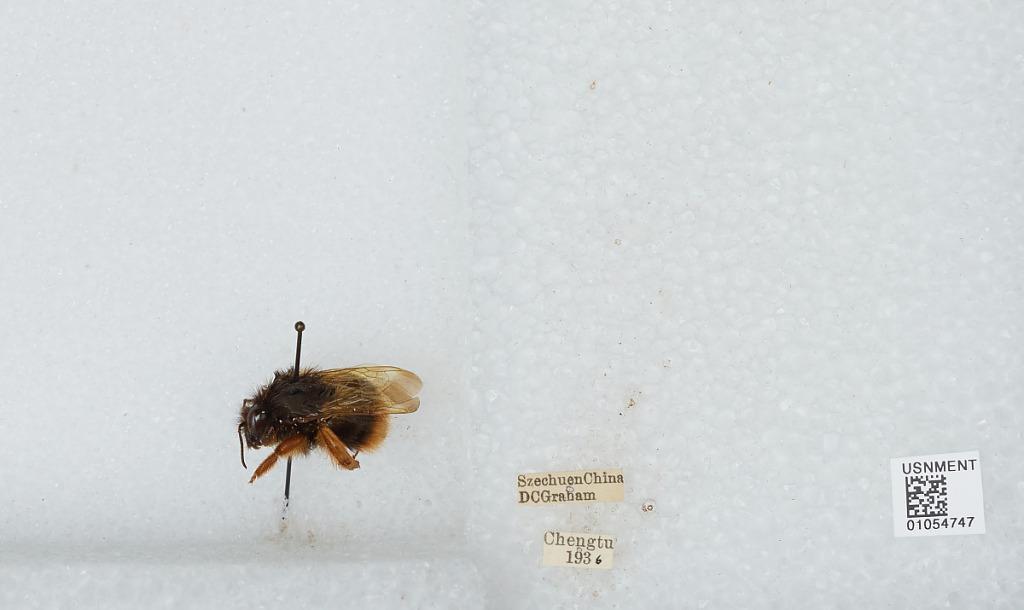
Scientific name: Bombus sp.
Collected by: D. Graham
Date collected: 1936--
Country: China
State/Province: Sichuan
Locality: Chengdu
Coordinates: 30.6586, 104.065